Chandelier

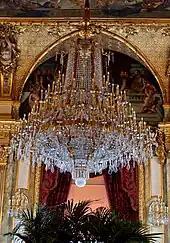
A 19th century French chandelier in Napoleon III apartments in the Louvre

Many different metallic materials have been used to make chandeliers, including iron, pewter, bronze, or more prestigiously silver and even gold. Brass, however, has the warm appearance of gold while being considerably cheaper, and also easy to work with, it therefore became a popular choice for making chandeliers. Brass or brass-like latten has been used to make chandeliers since the medieval period, and many were made with brass-type alloy from Dinant (now in Belgium, brass ware from the town was known as "dinanderie") until the mid-15th century. The metal chandeliers may have a central support with curved or S-shaped arms attached, and at the end of each arm is a drip-pan and nozzle for holding a candle; by the 15th century, candle nozzles were used instead of prickets to hold the candles since candle production techniques allowed for the production of identically sized candles. Many such brass chandeliers can be seen depicted in Dutch and Flemish paintings from the 15th to 17th centuries. These Dutch and Flemish chandeliers may be decorated with stylized floral embellishments as well as Gothic symbols and emblems and religious figures. Large numbers of brass chandeliers existed, but most of the early brass chandeliers did not survive destruction during the Reformation.